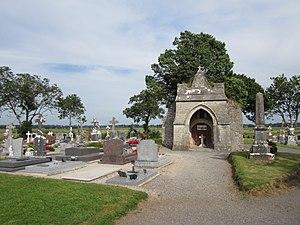
ancienne église de fr:Nay (Manche)
Nay est une commune française, située dans le département de la Manche en région Basse-Normandie, peuplée de 70 habitants.